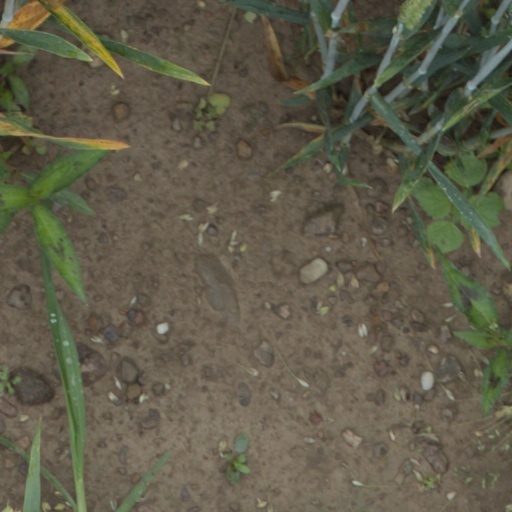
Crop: wheat